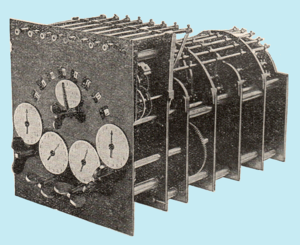
Inventé par le Français Timoleon Maurel en 1842, l'Arithmaurel est une machine à calculer qui possède un mode opératoire très intuitif pour les multiplications car le résultat est obtenu par le simple fait d'inscrire les opérandes. Cette machine reçue la médaille d'or de l'exposition nationale de Paris en 1849 ainsi que le prix mécanique de la fondation Montyon. La complexité de son mécanisme, sa fragilité, et l'impossibilité technique d'en augmenter sa capacité pour une utilisation professionnelle, en empêchèrent sa commercialisation.